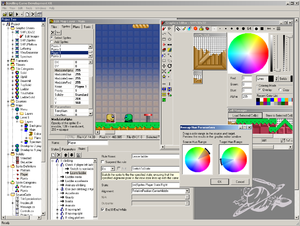
Capture d'écran du Scrolling Game Development Kit 2.0.0 avec éditeur de carte, éditeur graphique éditeur de sprite affichés.